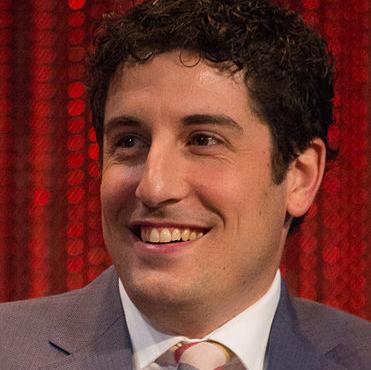
Age: 35